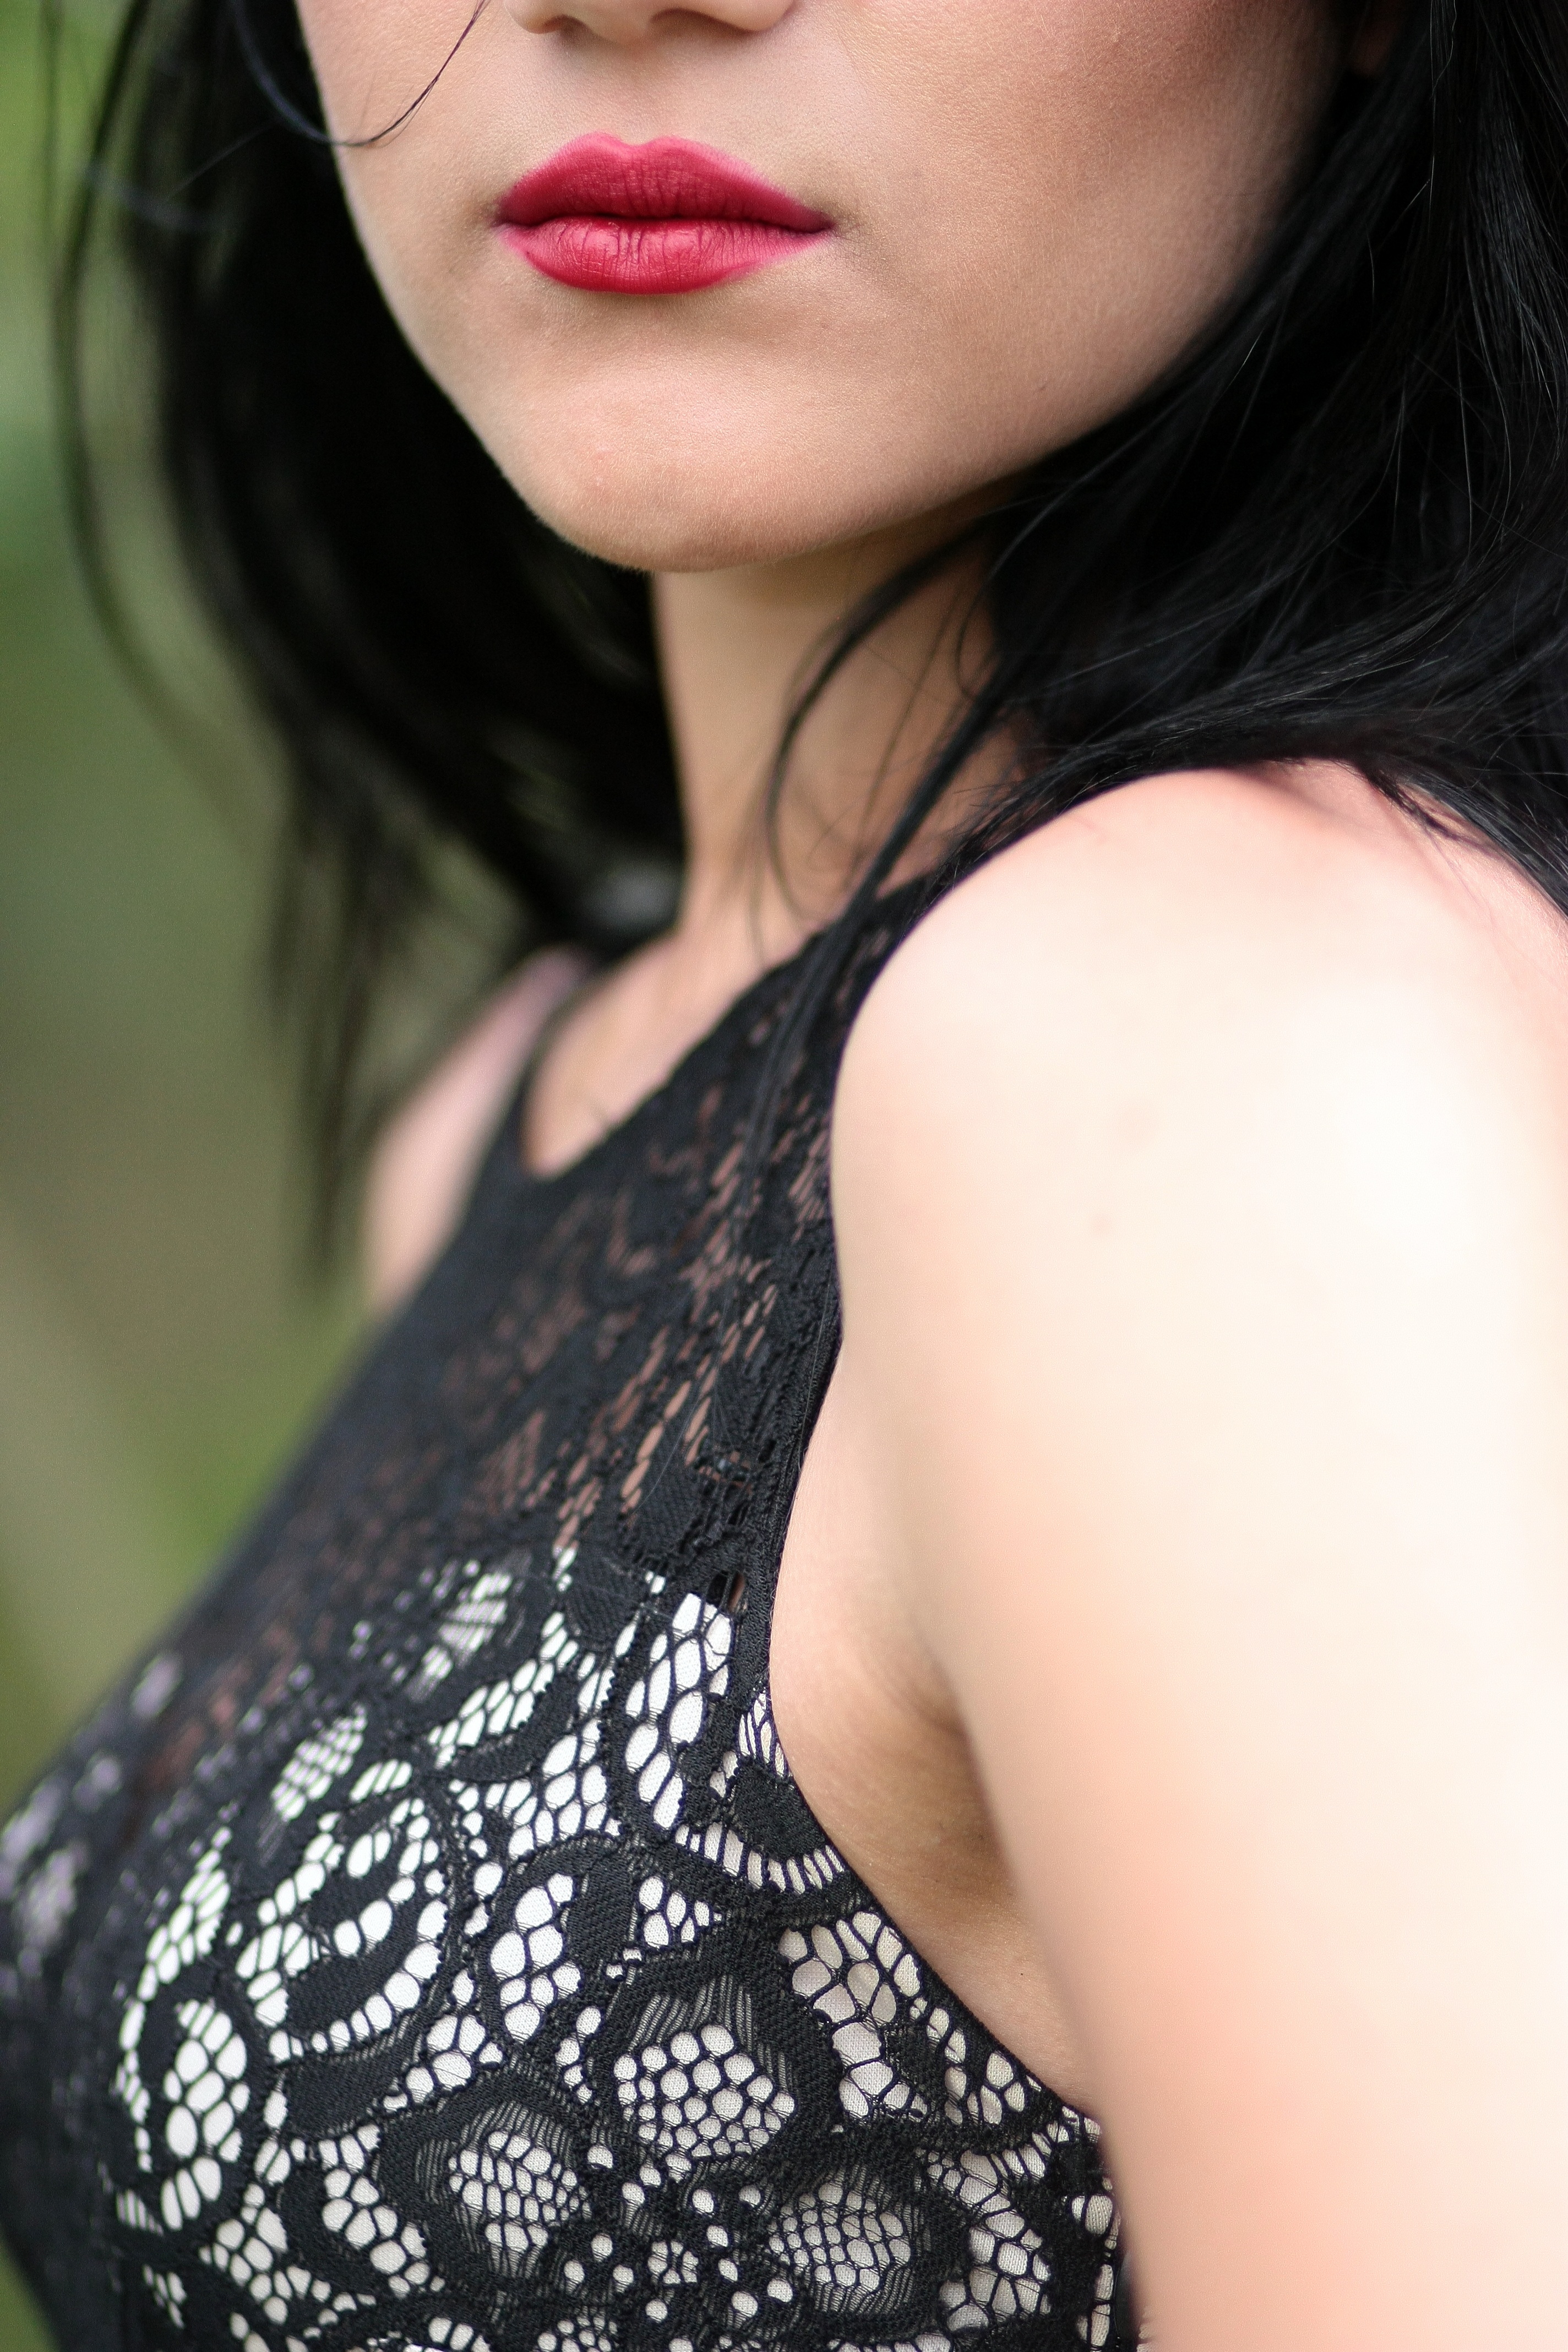
person, girl, woman, hair, photography, leg, portrait, model, fashion, clothing, lady, lip, hairstyle, long hair, close up, human body, black hair, dress, eye, thigh, skin, beauty, blond, organ, sensual, abdomen, photo shoot, brown hair, undergarment, art model, supermodel